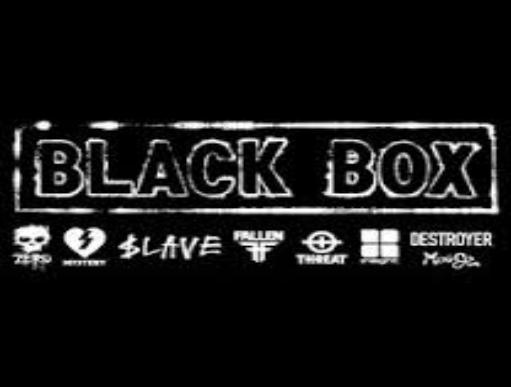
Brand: Black Box Distribution
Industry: Electronic